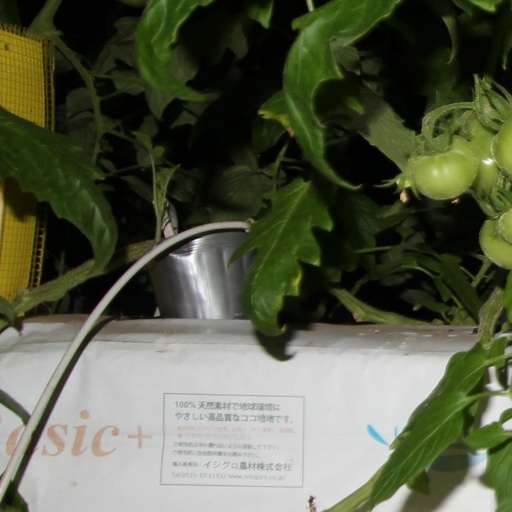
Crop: tomato